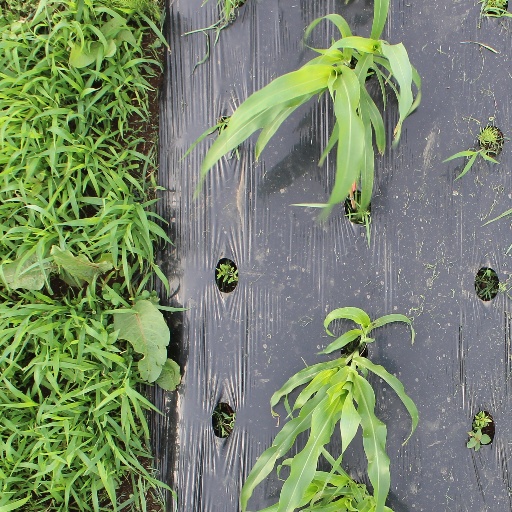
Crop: sorghum